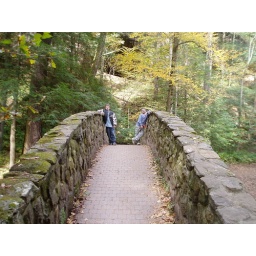
The boys posing on a foot bridge near Old Man's Cave